Judiciary of Alaska

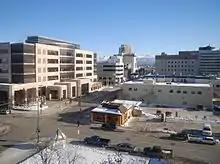
The western end of Fourth Avenue in downtown Anchorage. The Nesbett Courthouse (named in honor of Buell A. Nesbett) is at left. The administrative offices for the court system are in the smaller building at right foreground, formerly the home of the "Anchorage Times" newspaper.

The district courts are the primary misdemeanor trial courts, the superior courts are the primary felony trial courts although they also sometimes hear appeals from the district courts, and the supreme court and the court of appeals are the primary appellate courts.